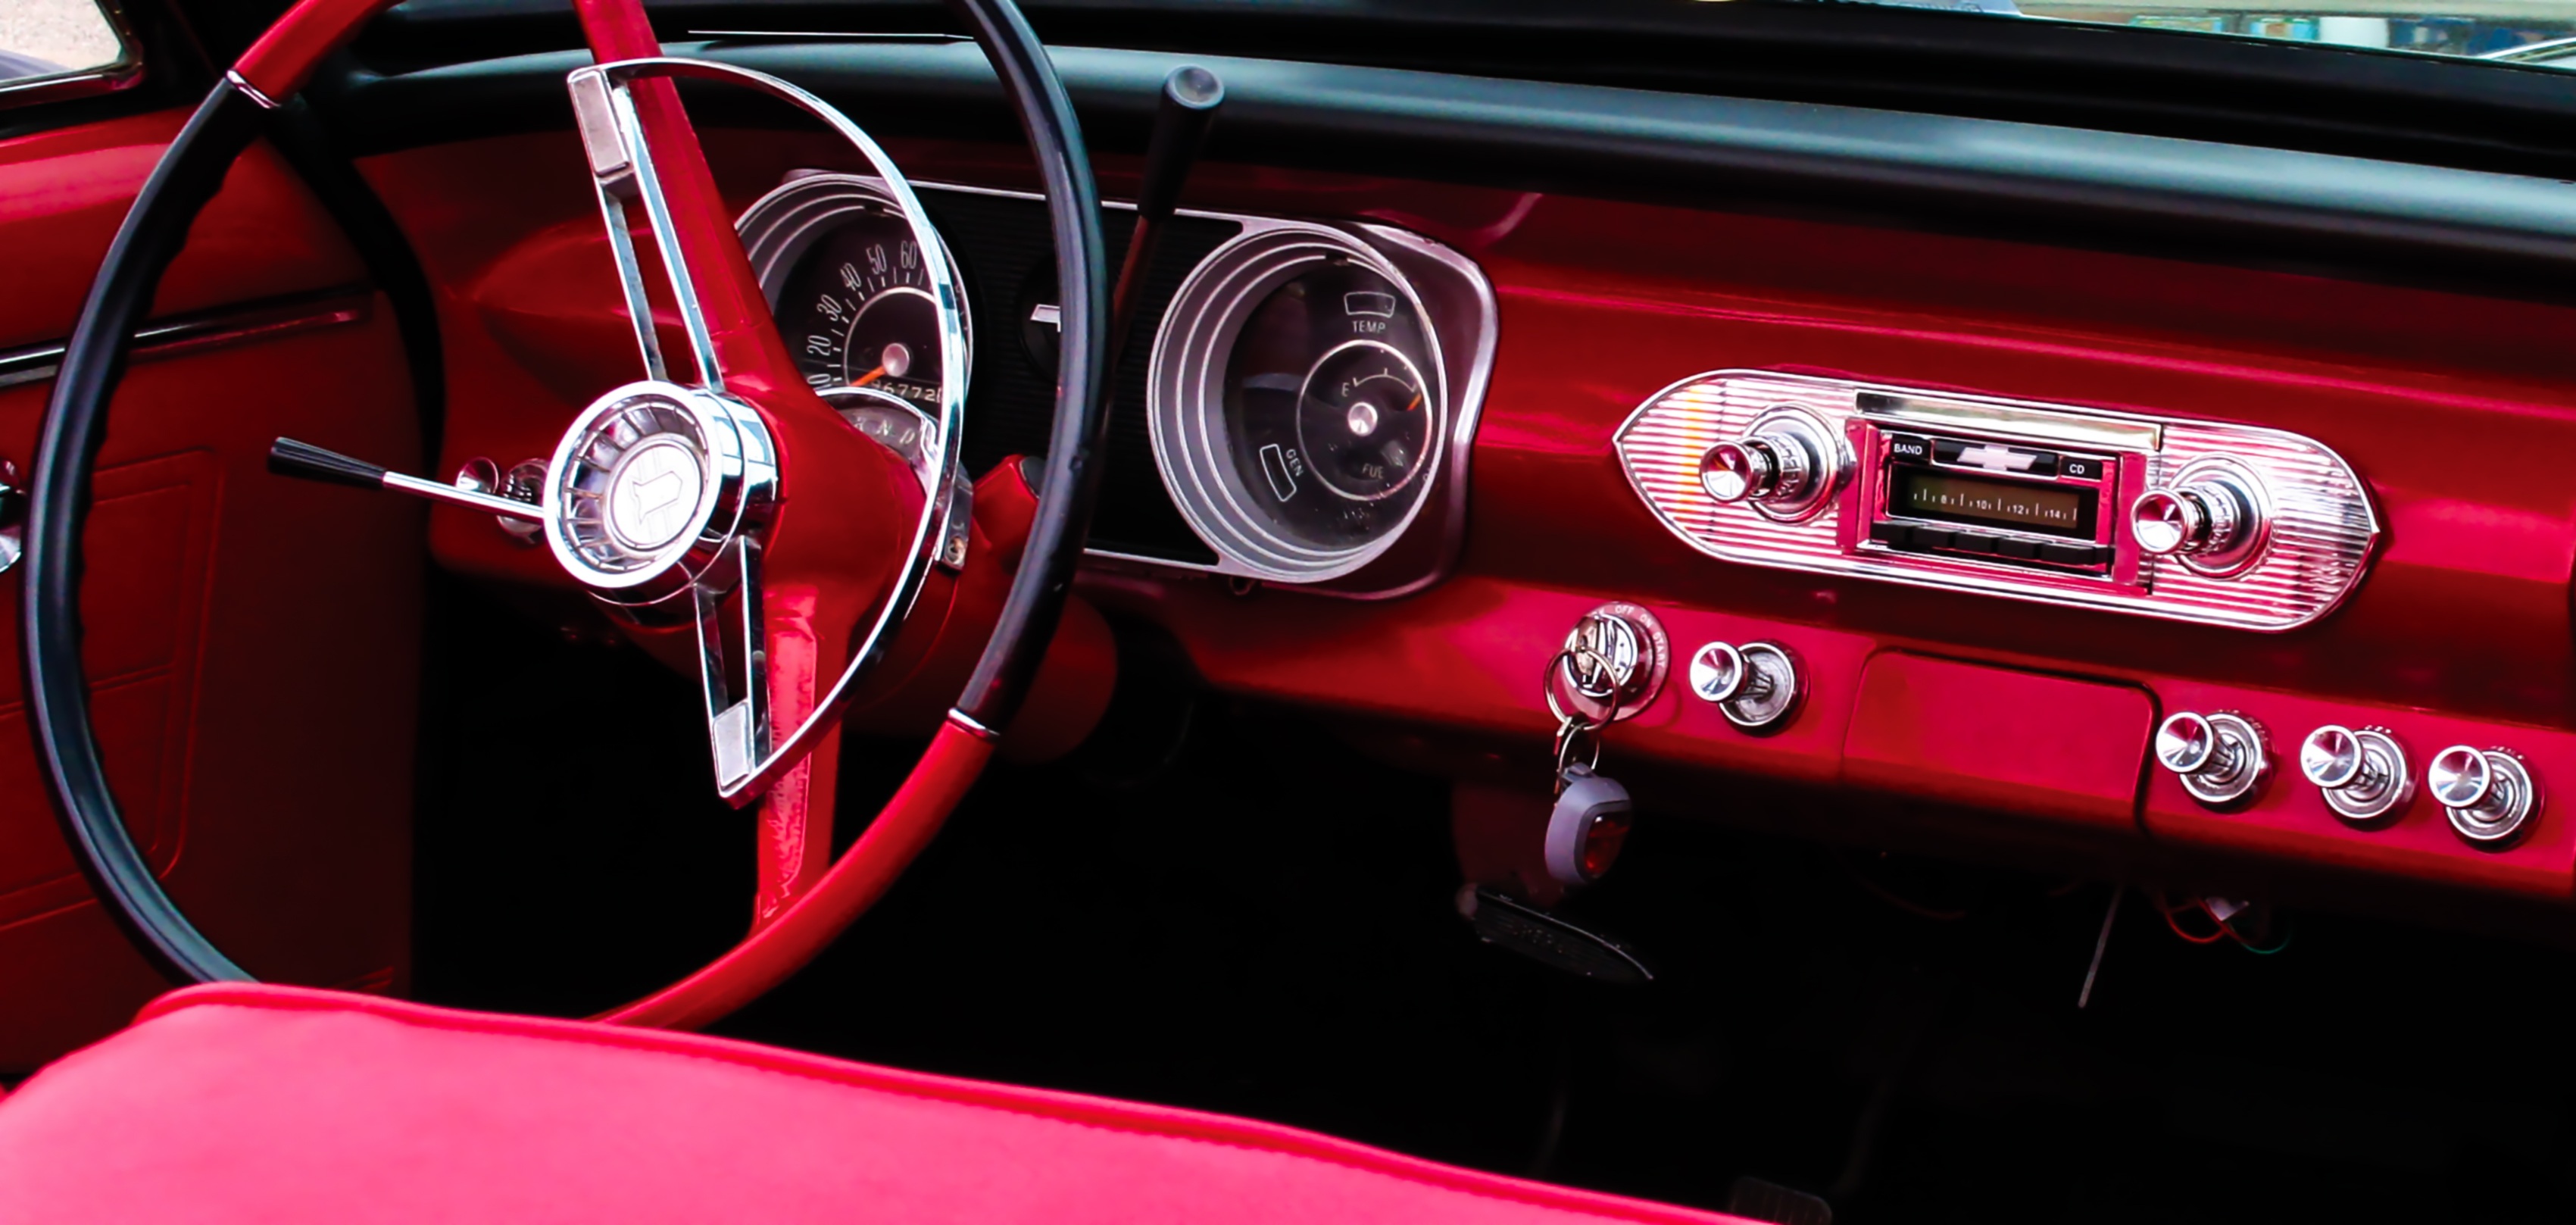
car, wheel, vehicle, steering wheel, dashboard, automotive, motor vehicle, auto show, land vehicle, automobile make, automotive exterior, luxury vehicle, full size car